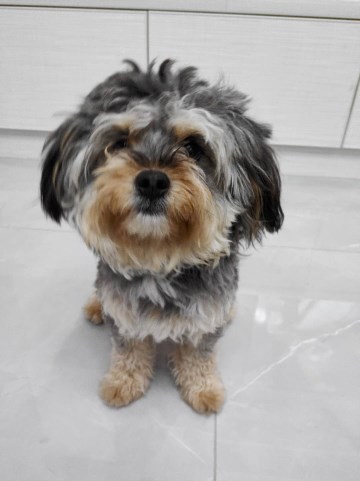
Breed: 7449-n000128-teddy